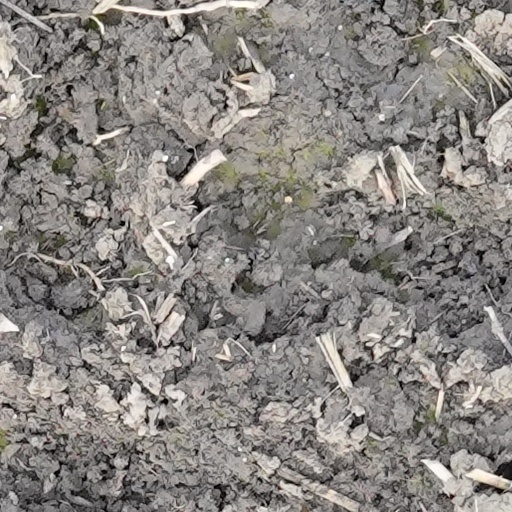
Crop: wheat